M-53 (Michigan highway)

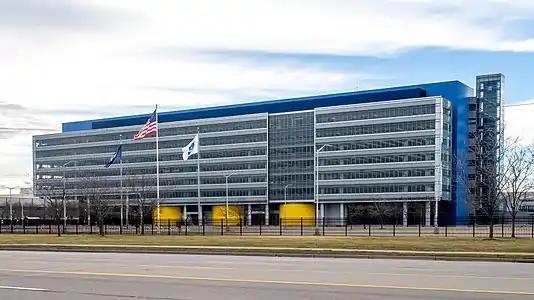
The General Motors Technical Center next to M-53 in Warren

Near 18 Mile Road, M-53 curves to the northeast and separates from Van Dyke Avenue. This separation is marked by an interchange as M-53 also transitions into a full, four-lane freeway. The interchange, numbered exit 15, connects to a roundabout junction with 18½ Mile Road and Van Dyke Avenue. M-53, now named either the Van Dyke Freeway or the Christopher Columbus Freeway, crosses the Clinton River before resuming a northward course, passing to the east side of Utica in Shelby Township. M-53 runs about to the east of Van Dyke Avenue through the area, and north of the 23 Mile Road interchange, it curves northwesterly to draw closer to Van Dyke. The landscape is mostly residential subdivisions with parks and golf courses as the freeway exits Metro Detroit proper. There is one last interchange near 28 Mile Road where the freeway meets Van Dyke Road, as it is now called and the Columbus Freeway designation is dropped. M-53 turns northeasterly, running as an expressway, with at-grade intersections for access at the key cross roads instead of full interchanges. The expressway section bypasses Romeo to its east, passing between the city and the Romeo State Airport. The highway is also known as the POW/MIA Memorial Freeway. There are intersections for 30 and 32 Mile roads before the highway curves to the northwest and transitions back to a rural undivided, two-lane, highway near 34 Mile Road. The POW/MIA Freeway designation drops at this point, and M-53 follows Van Dyke Road north and northwesterly through rural northern Macomb County.